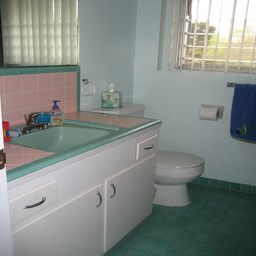
A white toilet sitting next to a sink in a bathroom.
A sink that is in a bathroom near a toilet.
a green sink with pink counter and a toilet
A bathroom with and pink and green counter.
A bathroom with toilet, toilet paper and a sink